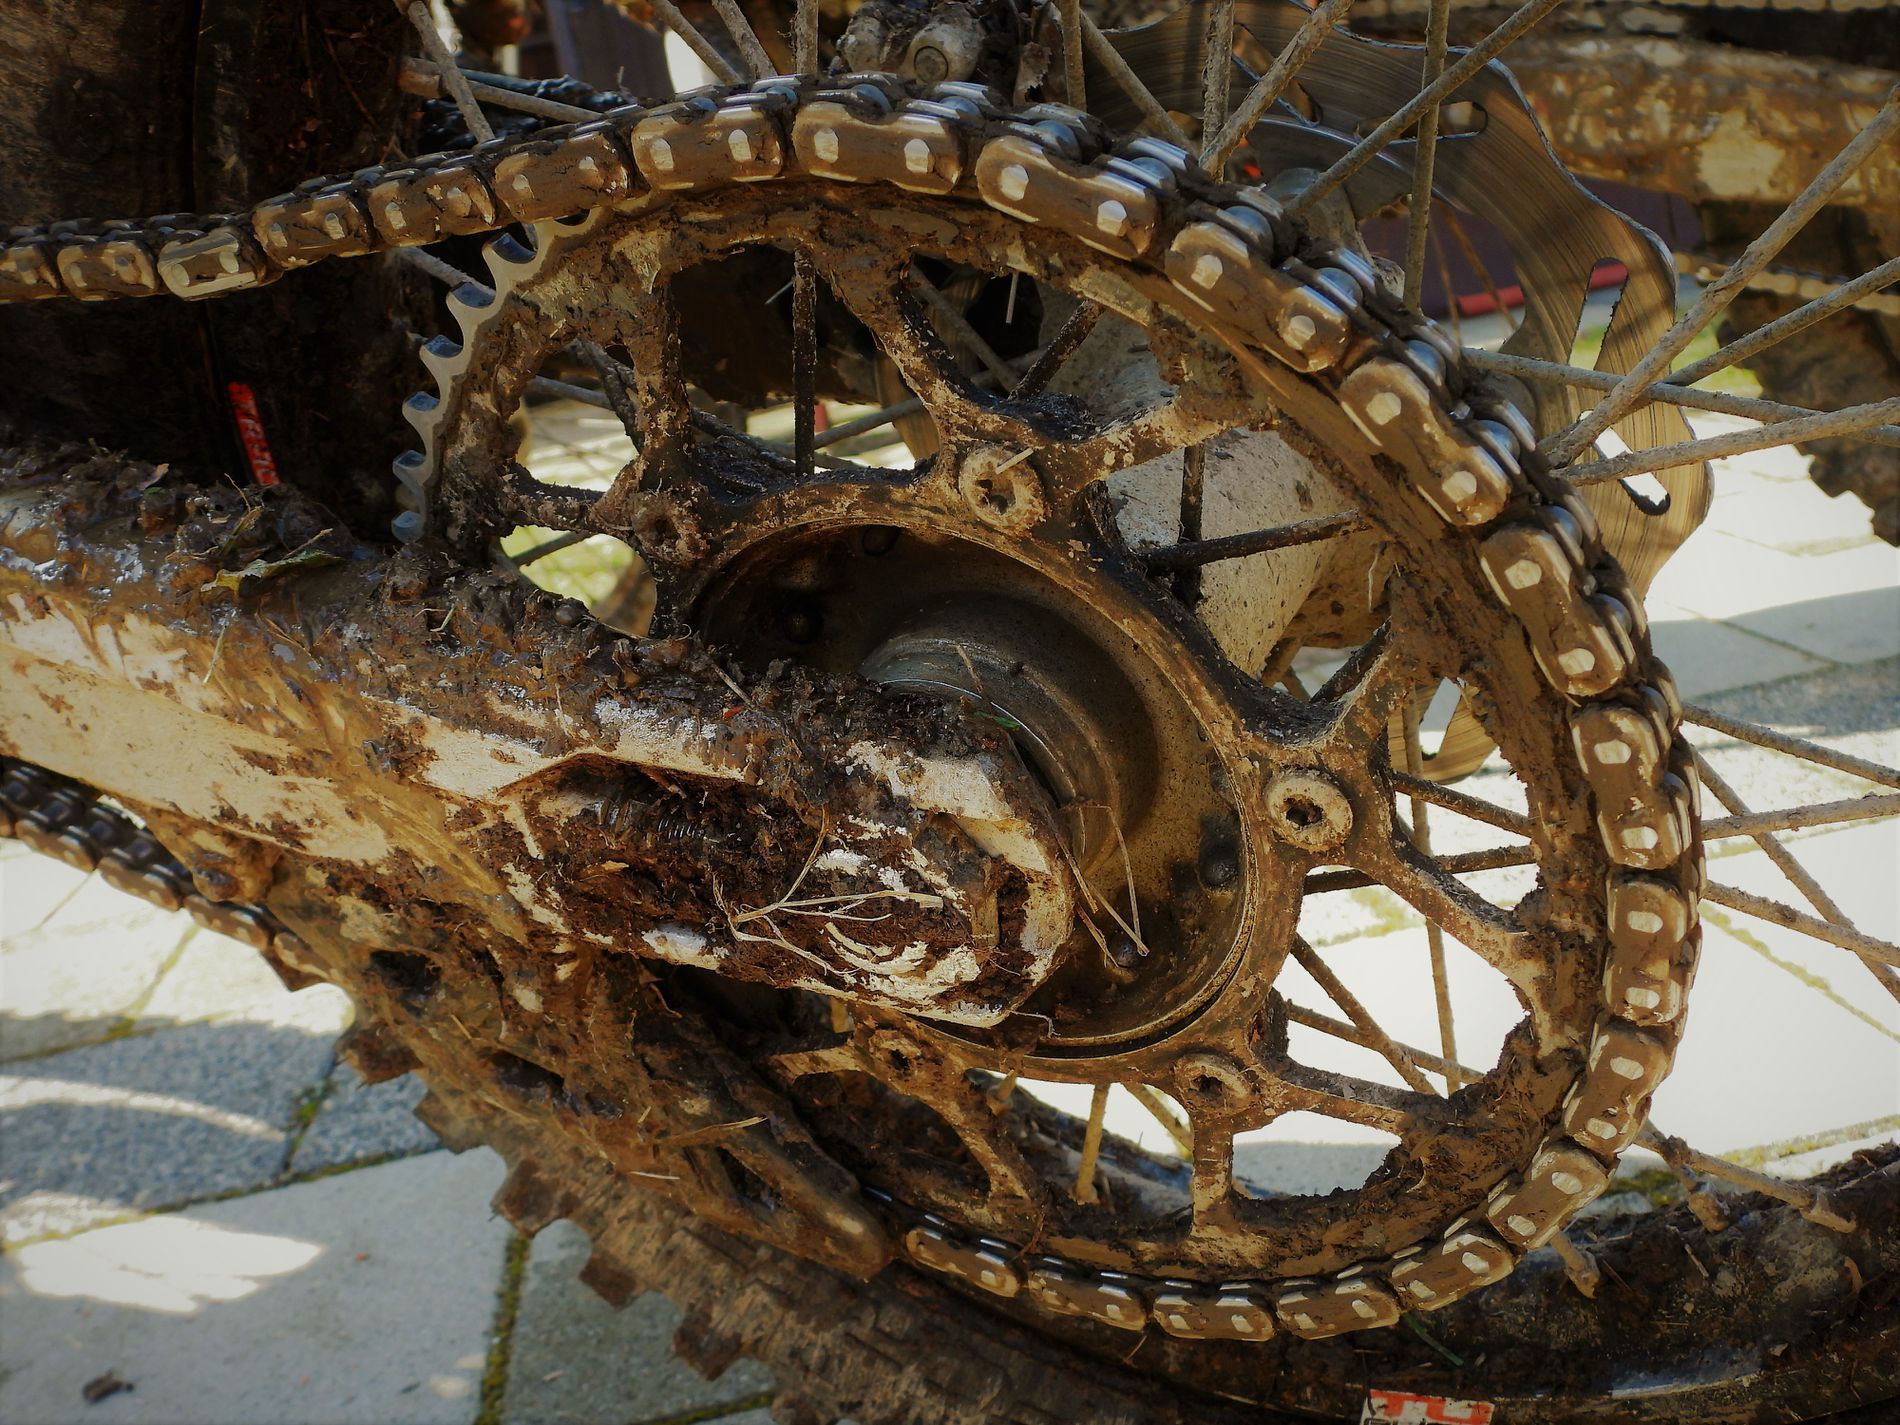
Muddy Motorcycle
The image shows the rear of a motorcycle parked on the ground. The tire, chain, disc brakes and wires of the motorcycle are all covered in mud. The metal parts appear to be damaged by rust and the background is blurry.
Close-up shot. The image shows the fine details of the rear of a motorcycle parked on the ground, including the tire, chain, disc brakes, and some wires and metal. The earthy tones of the mud covering the motorcycle contrast with its components, highlighting the bike's ability to handle mountainous and dirt roads. The background is blurry, but the sunlight casts shadows on the pavement, adding depth to the composition and highlighting the damage caused by mud and rust to the motorcycle's parts.
Labels: Machine, Wheel, Coil, Rotor, Spiral, Spoke, Corrosion, Rust, Chain, Alloy Wheel, Car, Car Wheel, Tire, Transportation, Vehicle, motorcycle, disc brake, ground, background
Camera: NIKON CORPORATION COOLPIX P1000
Aperture: F3.2
Exposure: 1/160 sec
ISO: 100
Focal length: 6.3 mm